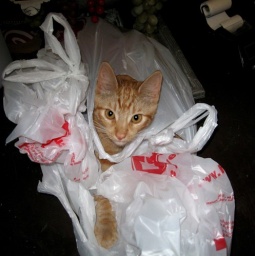
Amber, playing in the plastic bags ready for recycling